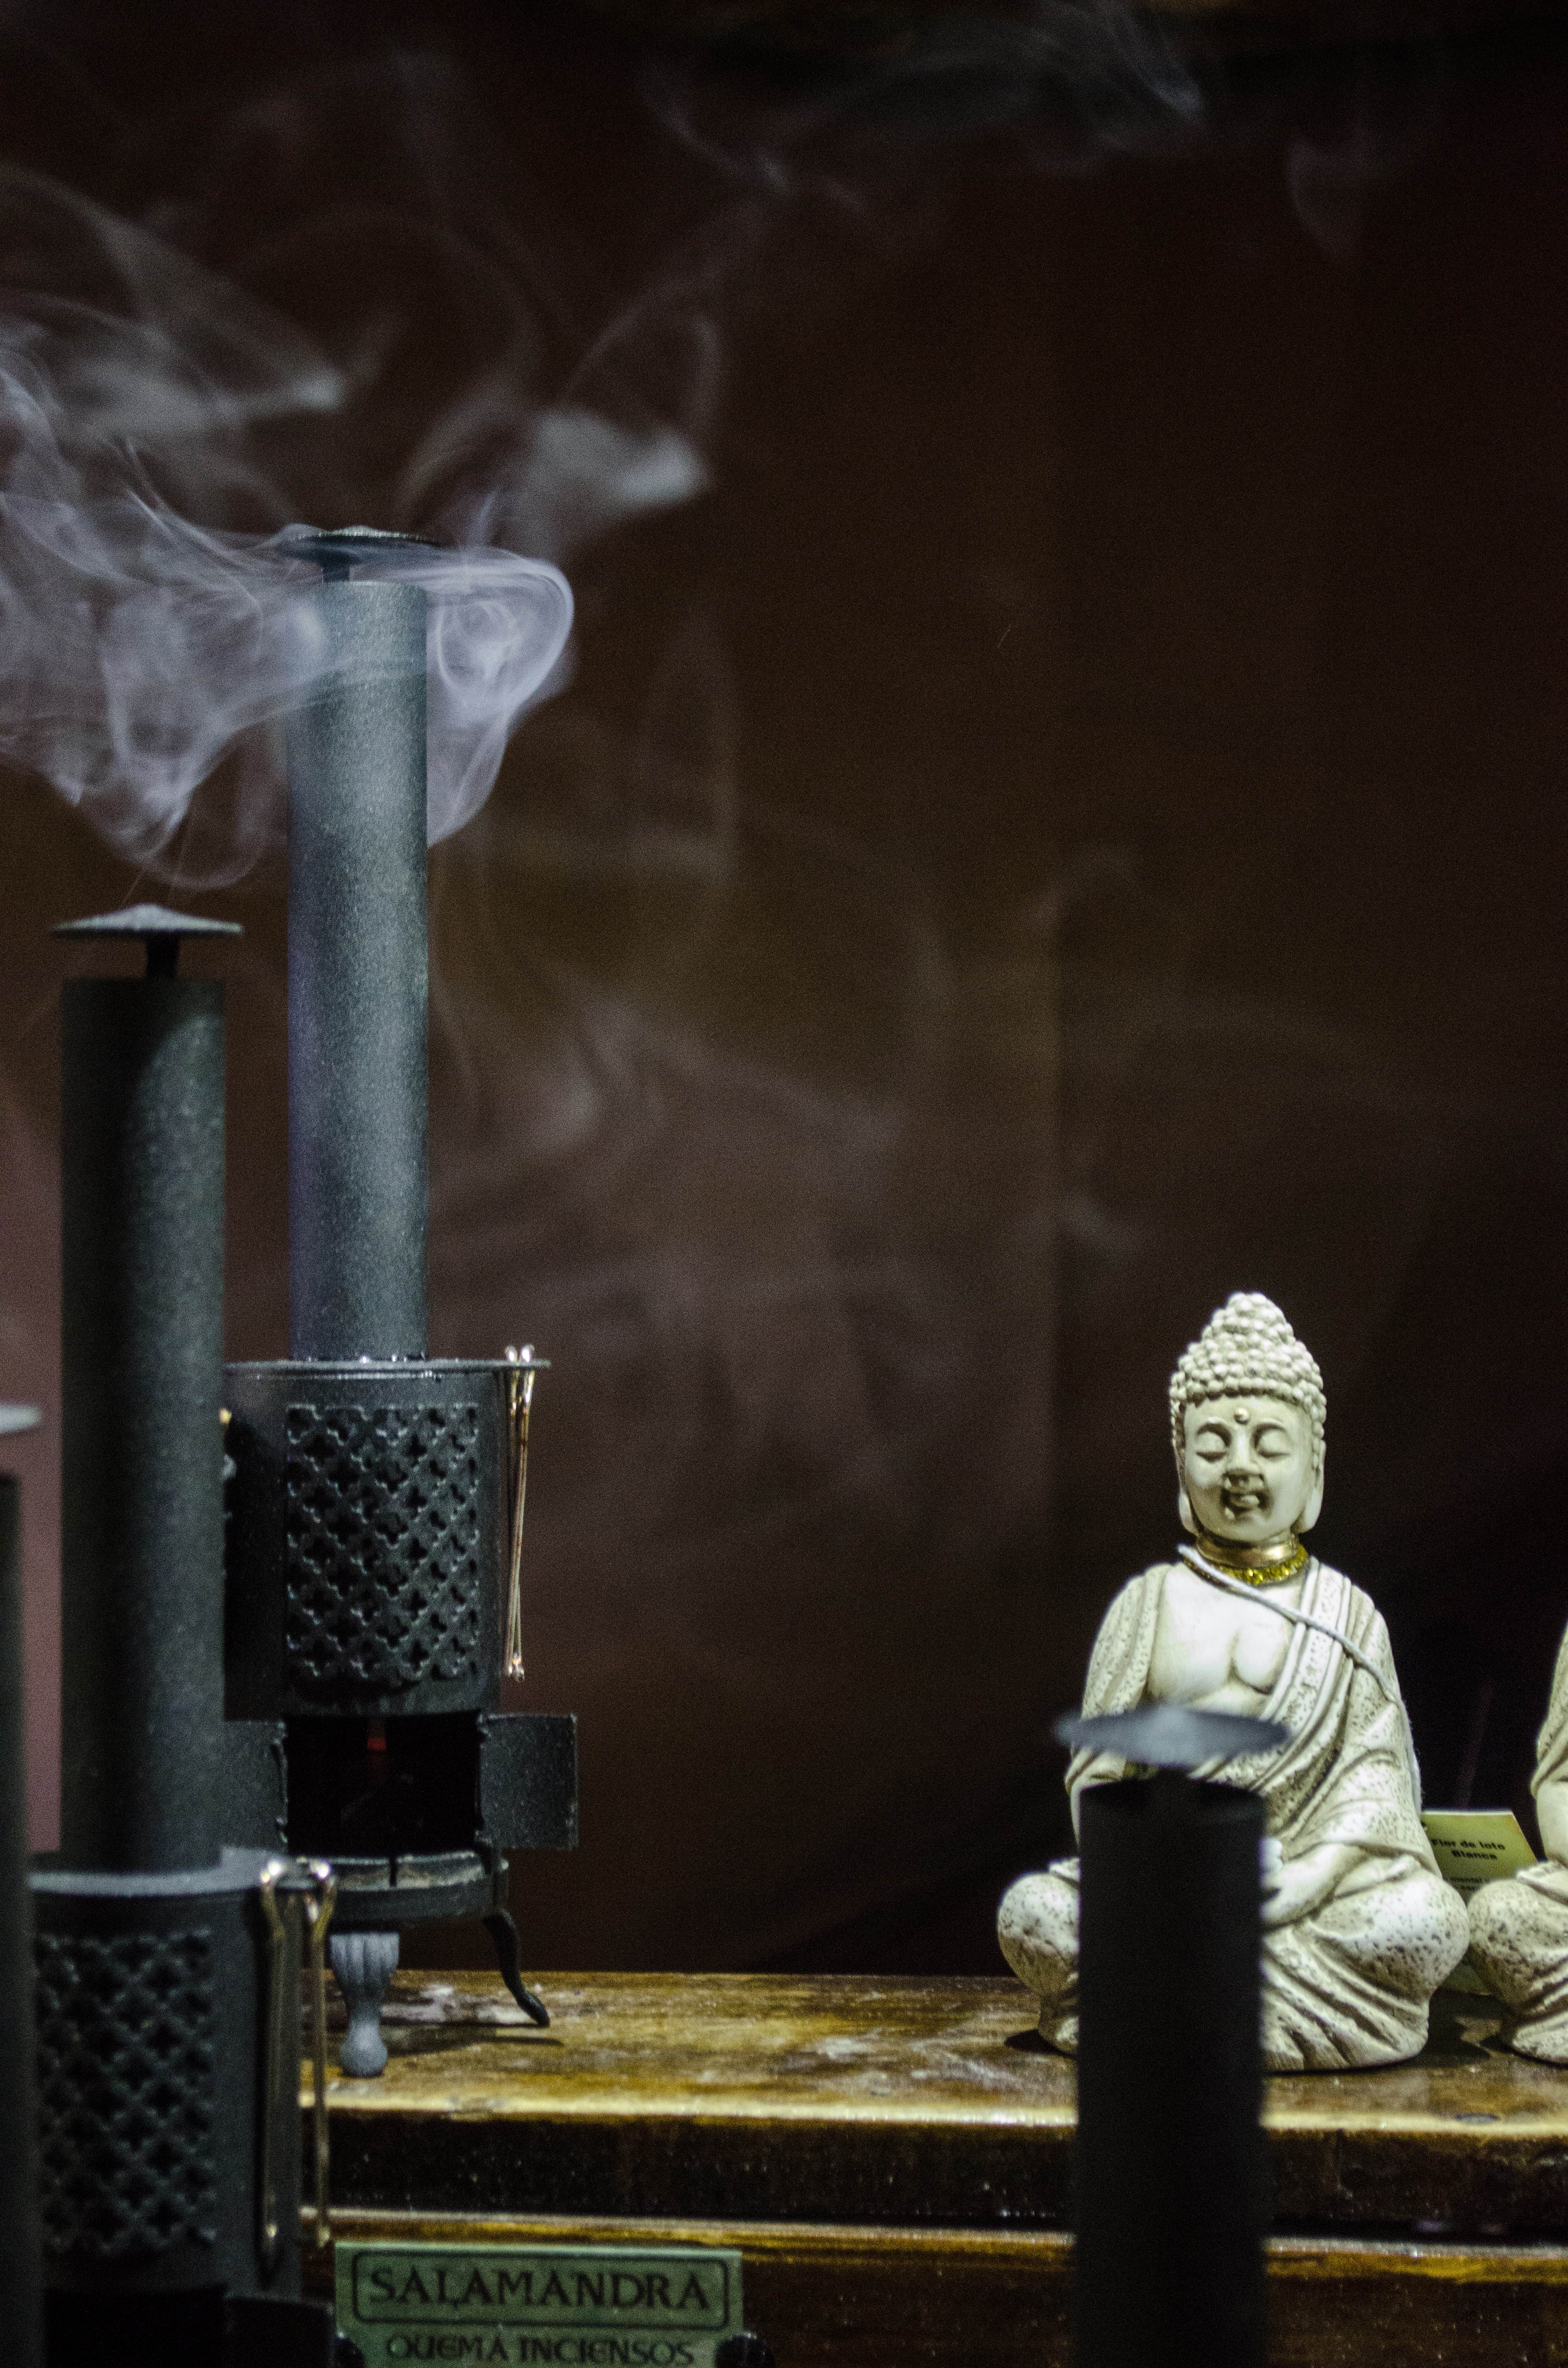
light, night, darkness, stage, image, screenshot